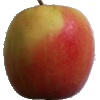
Label: apple_pink_lady